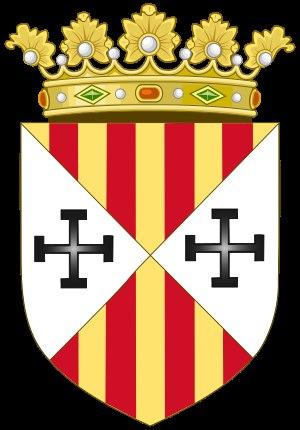
La Calabre ultérieure, en italien Calabria Ulteriore ou Calabria Ultra, est une ancienne subdivision du royaume de Naples, puis des Deux-Siciles. Elle avait eu pour chef-lieu Reggio, puis Catanzaro et Vibo Valentia.